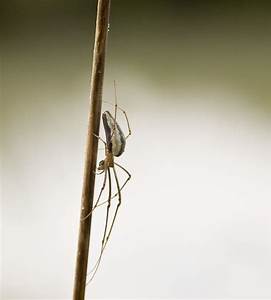
Label: ragno